Voßstraße

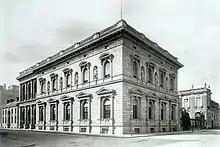
Palais Borsig, about 1881

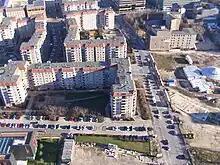
Voßstrasse from the air in December 2003

In 1938 the entire north side of the street, except for the Borsig Palais (Voßstraße 1), was demolished to make way for the new Reich Chancellery building, built by Albert Speer for Adolf Hitler and opened in January 1939. Incorporating the Borsig Palais within its structure, the Chancellery extended back along the whole length of the Voßstrasse, a distance of 430 metres: its official address was Voßstraße 6. The building was severely damaged by Allied bombs in February 1945, and the ruins later demolished by the Soviet occupying forces. Hitler killed himself in the "Führerbunker", a little further north, on 30 April 1945.